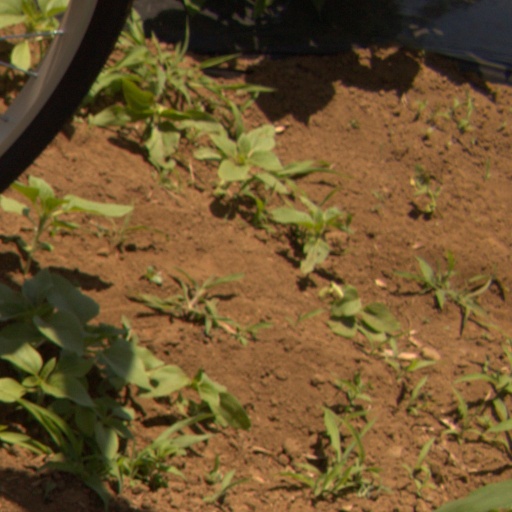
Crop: Jerusalem artichoke